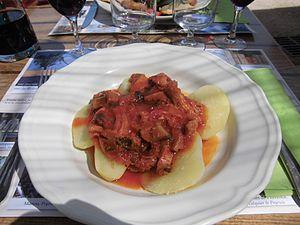
tripe à la provençal au Bistrot de Pays de Niozelles
Les tripes à la provençale sont un mets réalisé à base de gras-double de bœuf et de vin. Il est donc spécifique à la basse Provence où se trouvent, comme en Camargue, des élevages bovins, et aux Alpes provençales. Ce mets ne doit pas être confondu avec les pieds et paquets, spécialité de Marseille et de Sisteron, qui sont cuisinés à partir d'abats d'ovins.